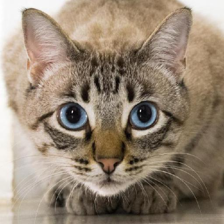
Label: animals